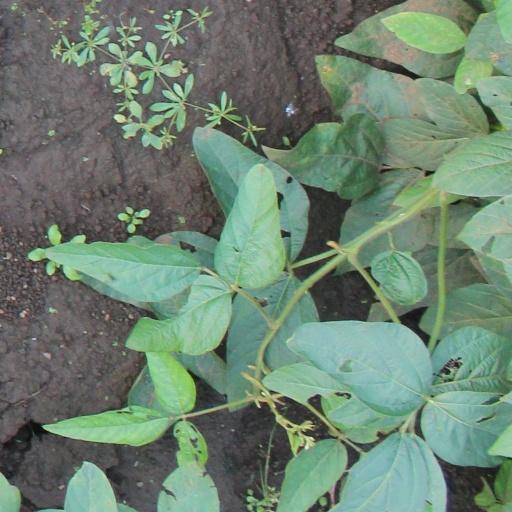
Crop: soybean